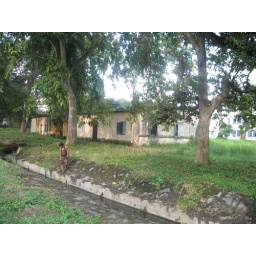
Young boy trying to catch fish in flooded nullah